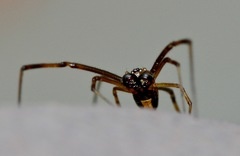
Species: Lactrodectus_hesperus